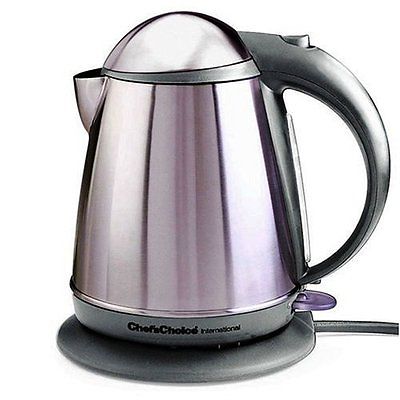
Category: kettle